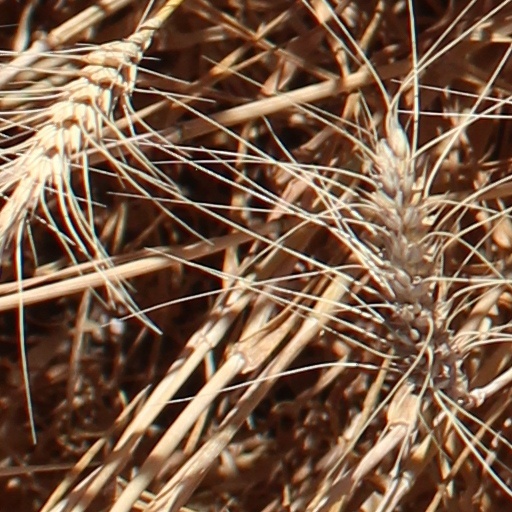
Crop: wheat